Yaron London

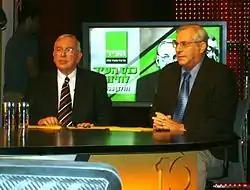
London et Kirschenbaum

In 1962, during his studies, he began working for Kol Yisrael as a news announcer. He hosted "HaYom HaZeh" ("This day"), the first current affairs program in Israeli electronic media.